Tatura

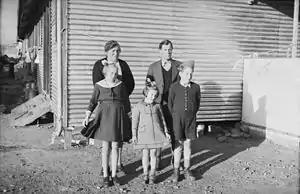
Family held at Tatura Internment Camp 3, in 1943

Several internment camps were set up around Tatura, Rushworth, and Murchison (Dhurringile) by the Australian government during World War II. Four of these were for "enemy alien" civilians, and three were for prisoners of war. Australian law in 1939 designated people "enemy aliens" if they were Germans or were Australians who had been born in Germany; later, it covered Italians and Japanese as well. The majority of the "enemy aliens" were refugees fleeing the Nazis. Between 1940 and 1947, there were 10,000 to 13,000 civilians interned in the camps at different times.